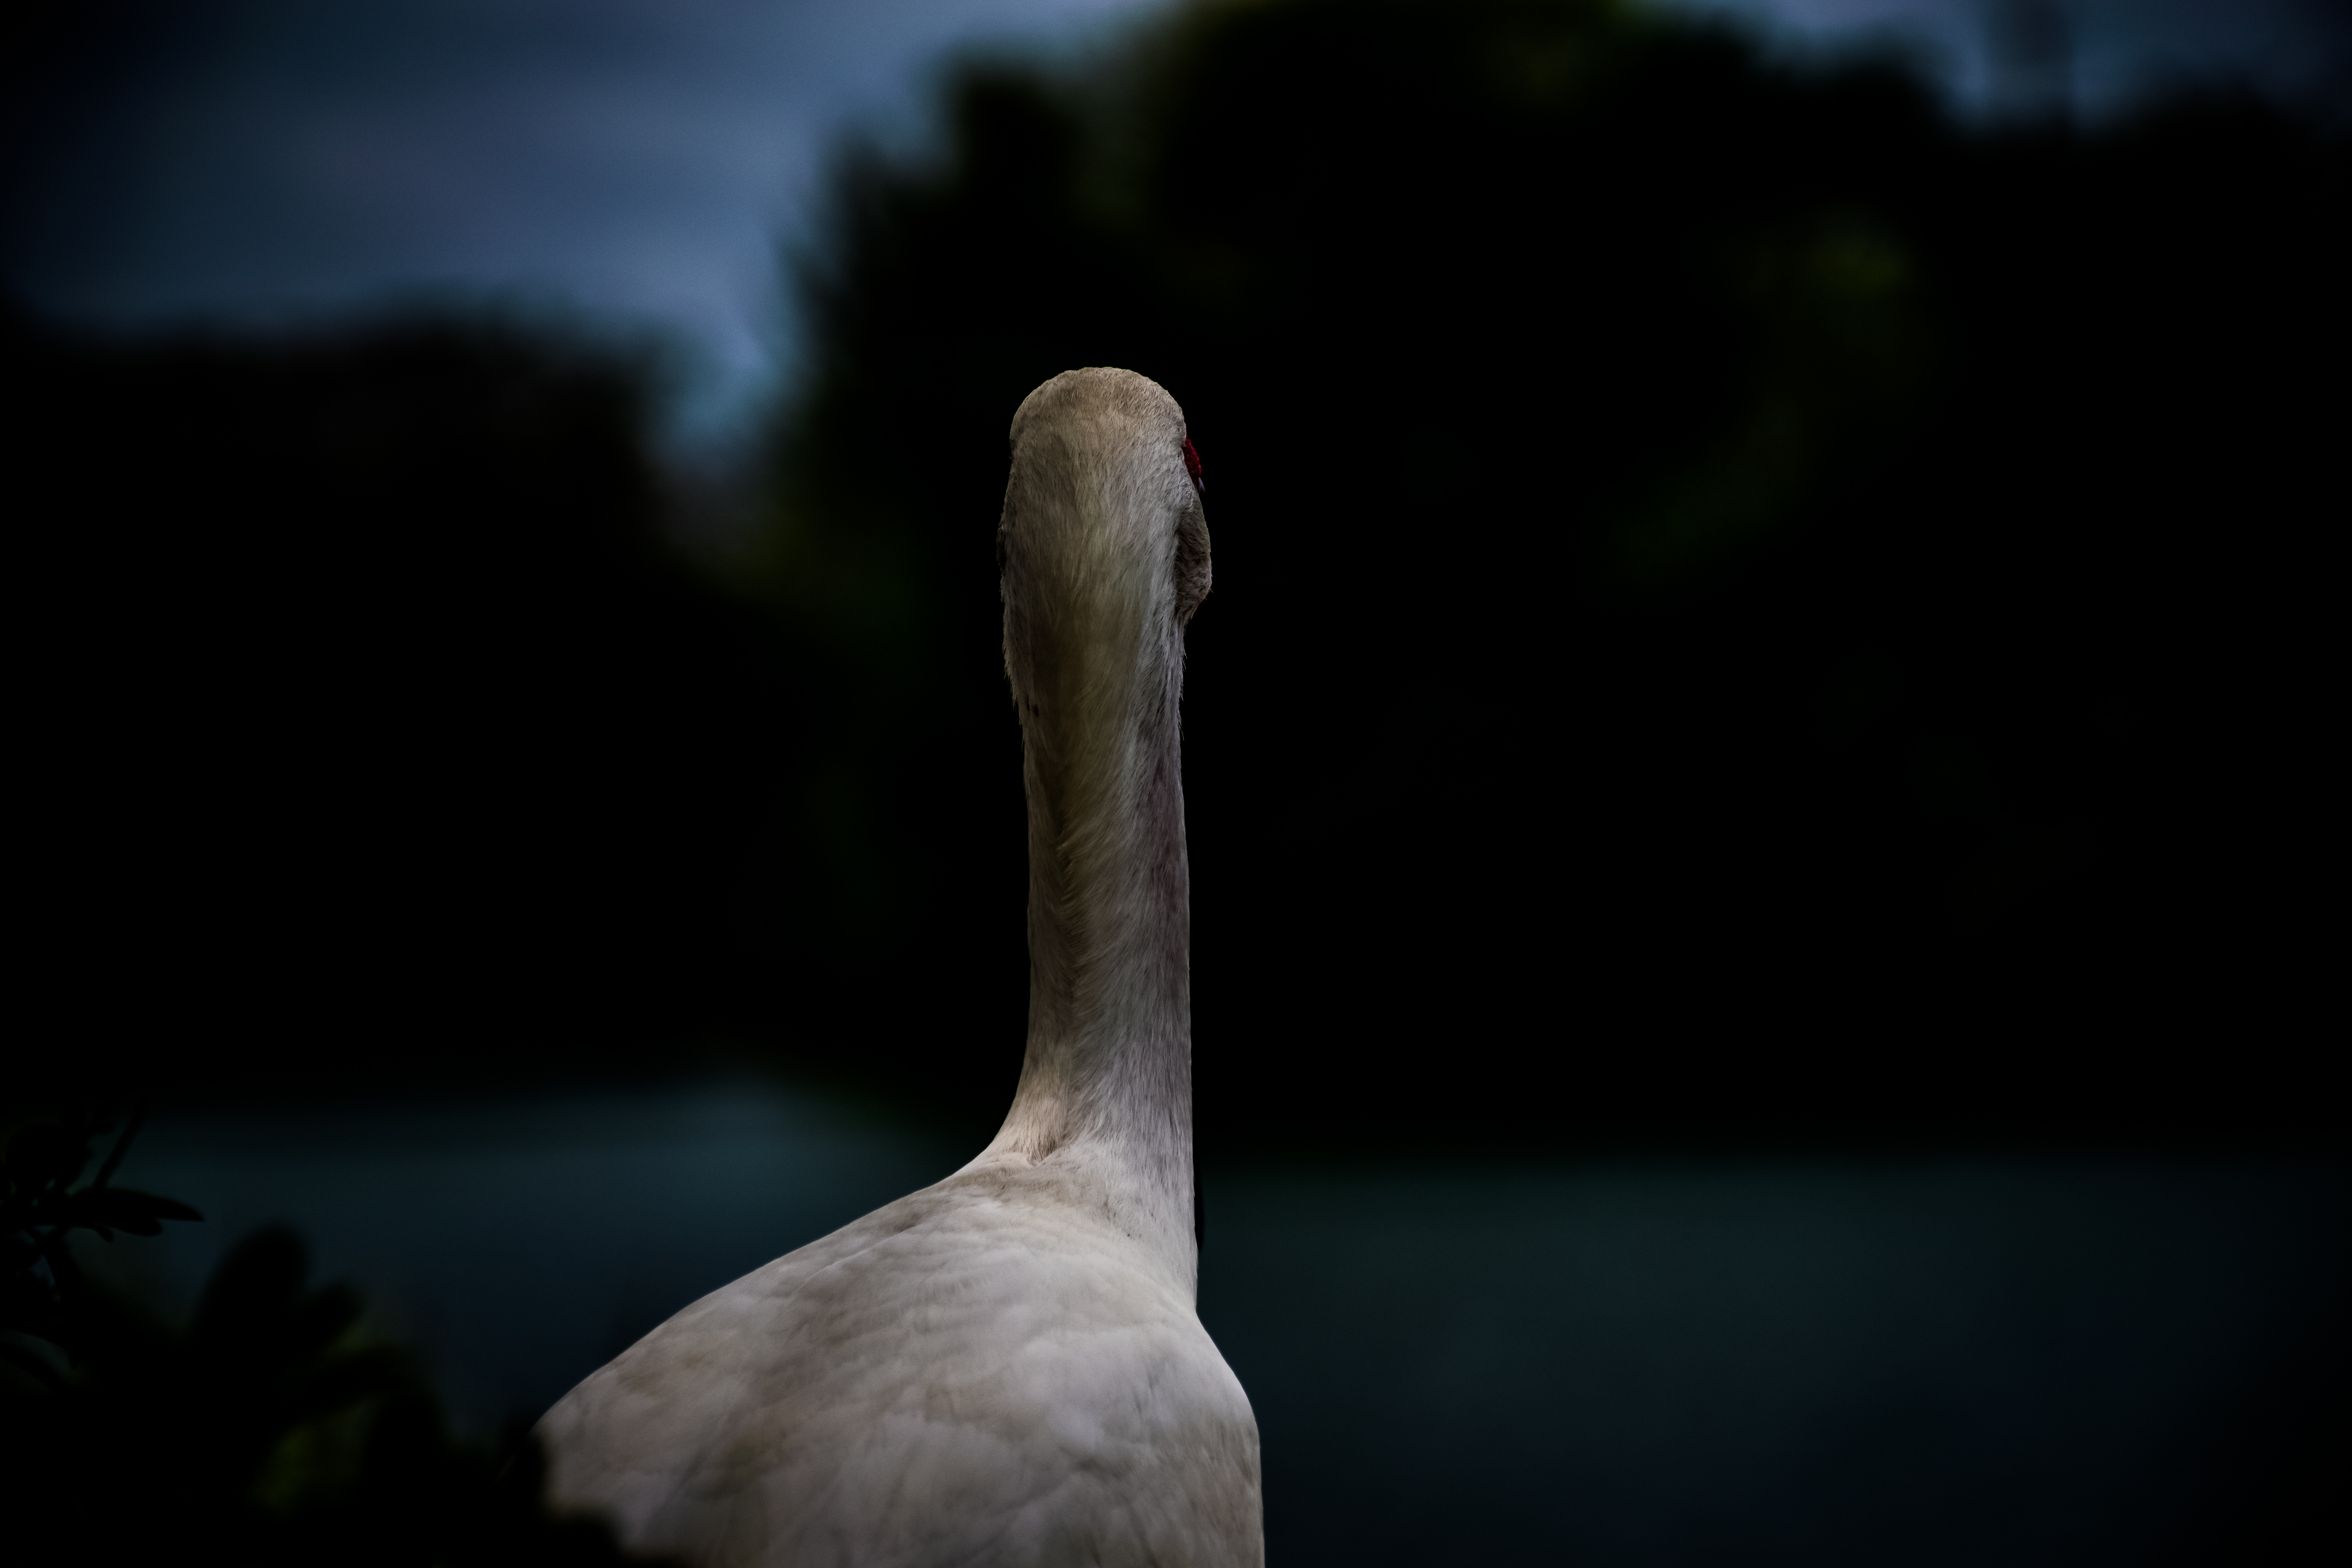
water, bird, wing, night, lake, seabird, reflection, beak, darkness, close up, goose, water bird